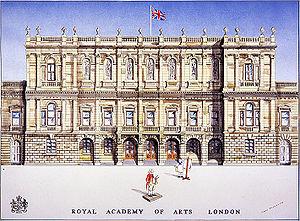
La famille Brontë [ˈbɹɒnteɪ] est une famille littéraire britannique du XIXᵉ siècle, dont la notoriété, qui s'étend à tous ses membres, est essentiellement due aux trois sœurs, poétesses et romancières, Charlotte, Emily et Anne. Elles publient des poèmes, puis des romans, d'abord sous des pseudonymes masculins. Leurs romans attirent immédiatement l'attention, pas toujours bienveillante, pour leur originalité et la passion qu'ils manifestent. Seul Jane Eyre, de Charlotte, connaît aussitôt le succès. Mais Wuthering Heights d'Emily, The Tenant of Wildfell Hall d'Anne et Villette de Charlotte sont admis plus tard parmi les grandes œuvres de la littérature.